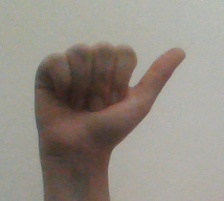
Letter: dhad